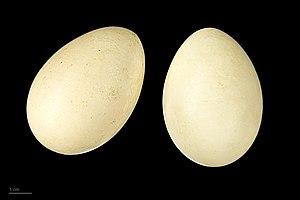
L'Arlequin plongeur ou Canard arlequin ou Garrot arlequin est une espèce de canard plongeur de la famille des anatidés. C'est la seule espèce du genre Histrionicus.